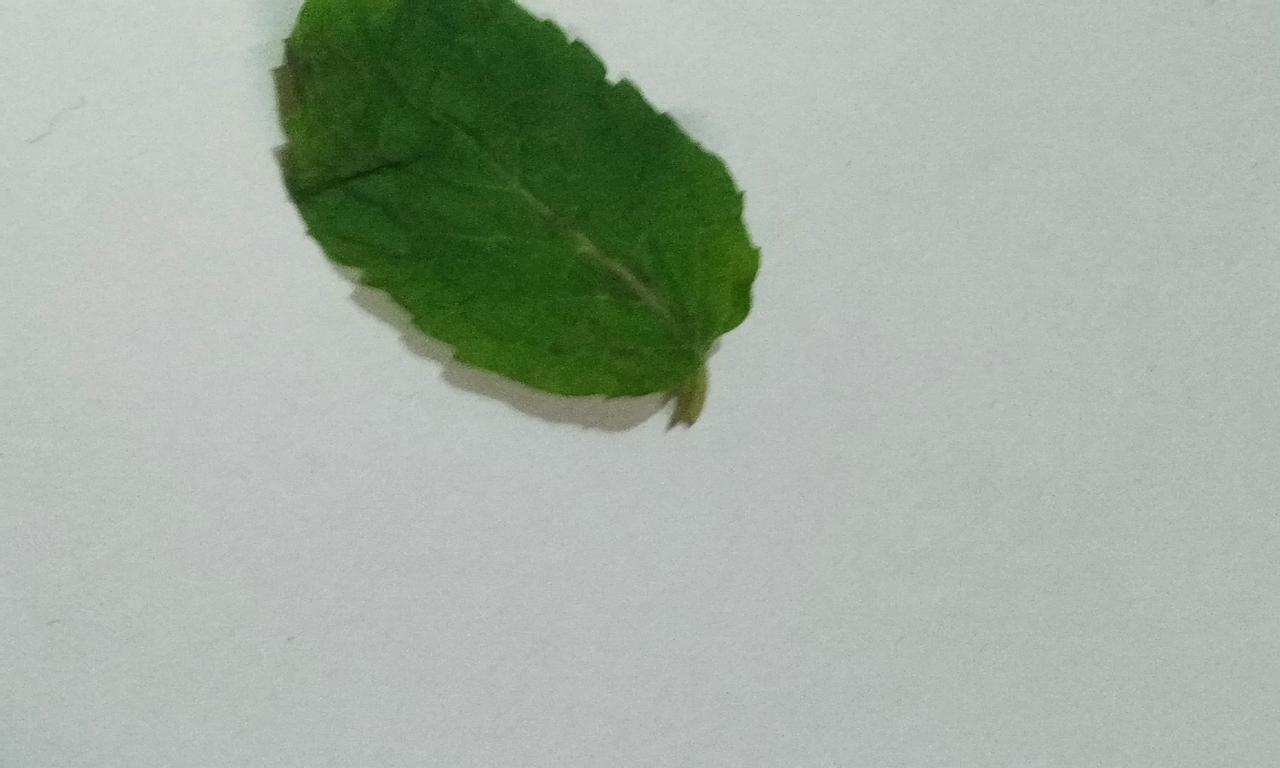
Label: Fresh